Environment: real
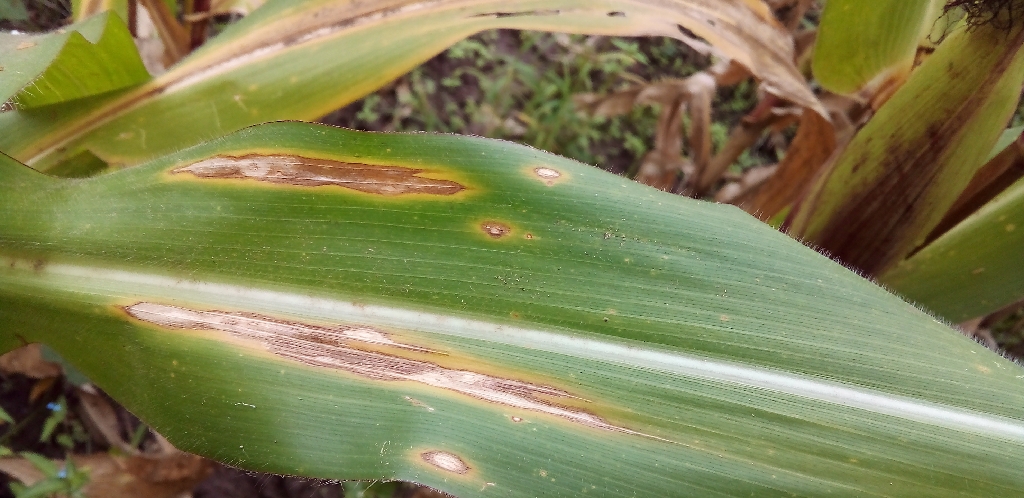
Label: northern_corn_leaf_blight